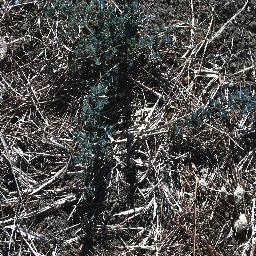
Label: prickly_acacia